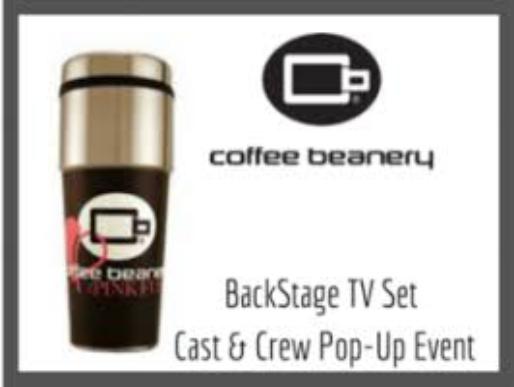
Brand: Coffee Beanery
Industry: Food